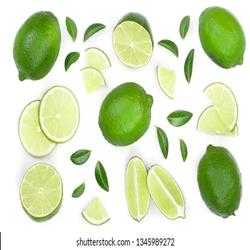
Label: Lemon